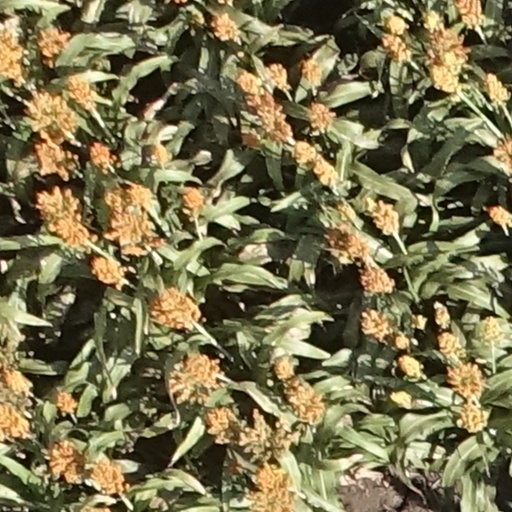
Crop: sorghum